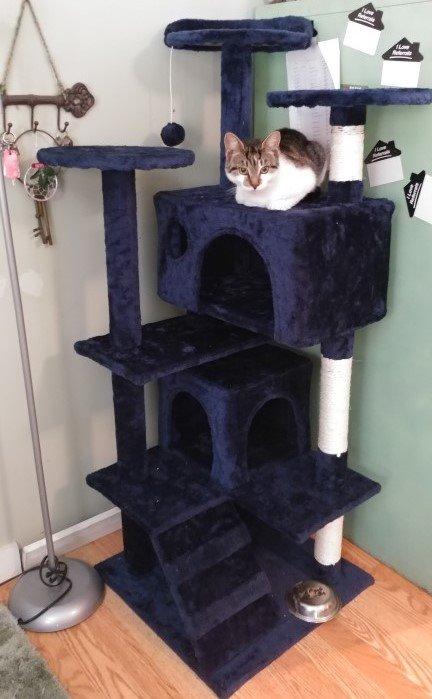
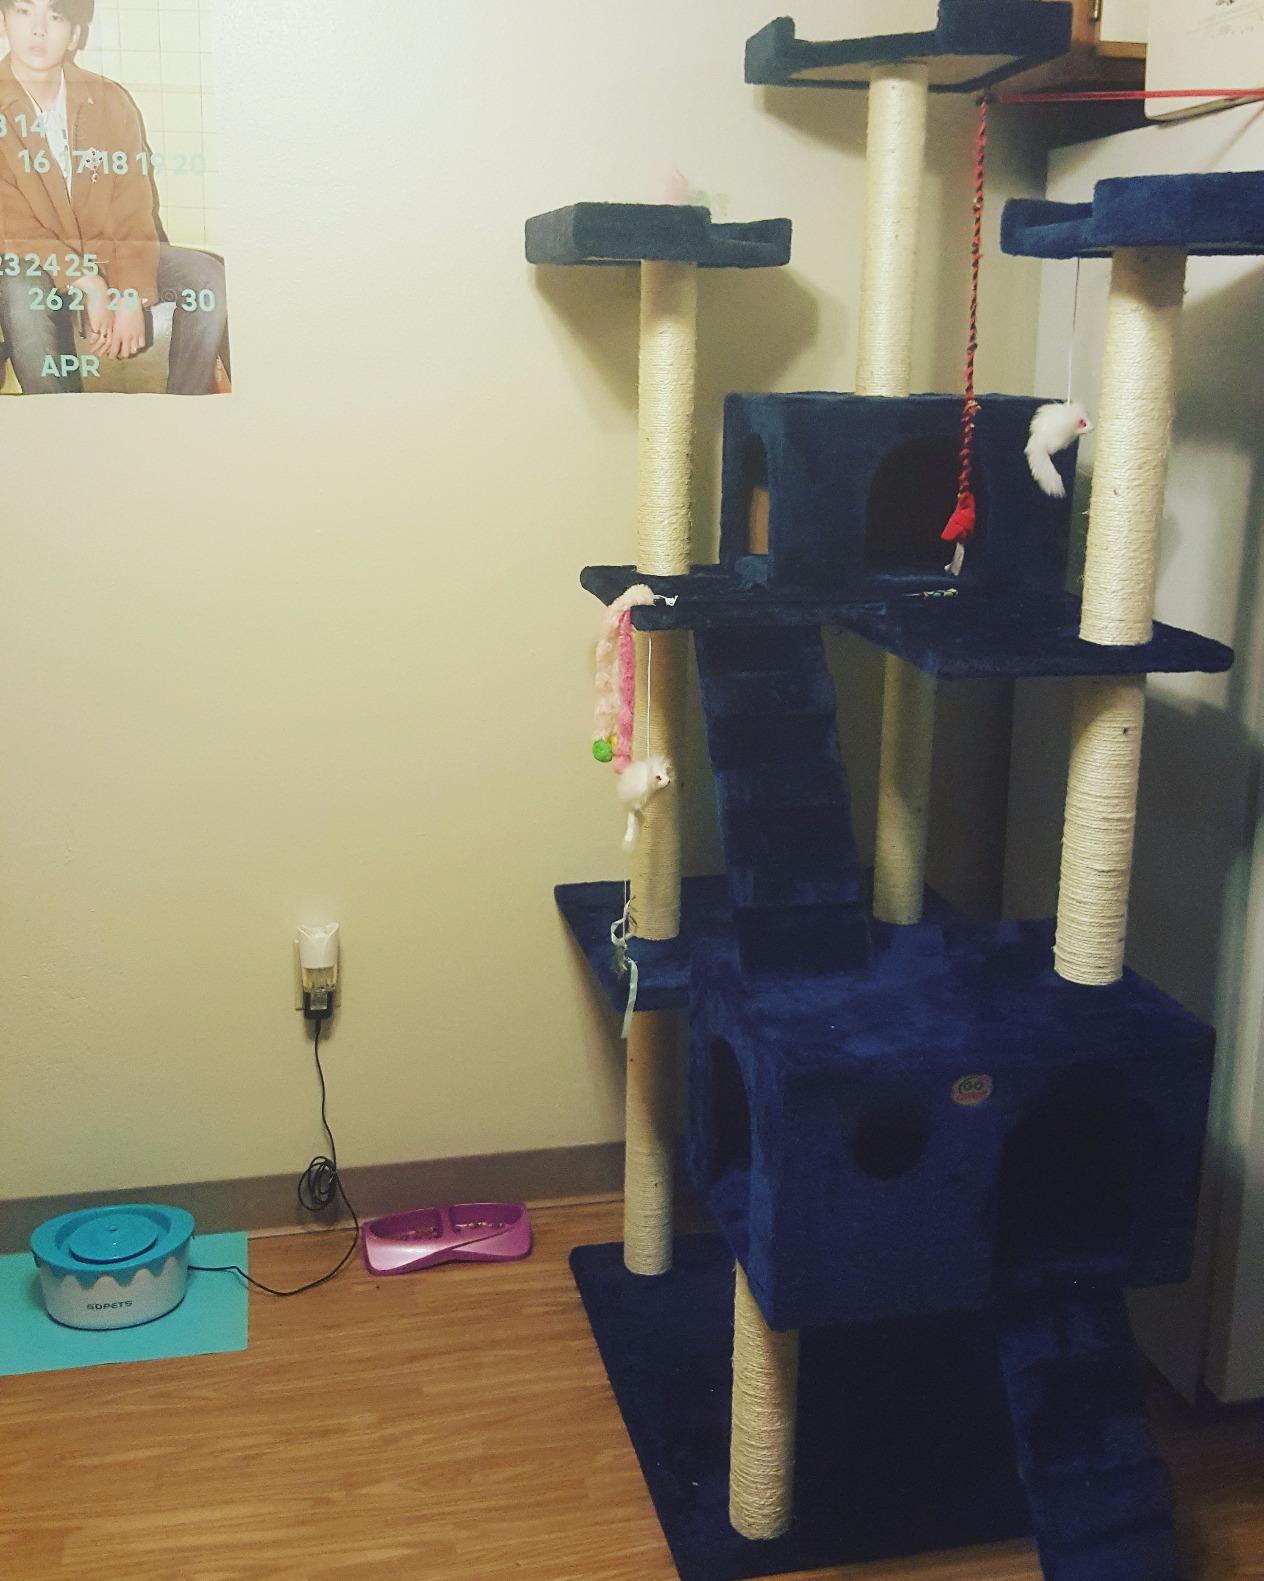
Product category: items_cat tree
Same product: no